Those Scurvy Rascals

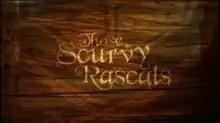
Title card

Those Scurvy Rascals is a children's animated series following the adventures of three underwear-obsessed pirates. First aired by Nickelodeon UK in May 2005, it is now broadcast worldwide. The main characters Sissy Le Poop (called Jolly Roger in some versions), Smelly Pete and Shark Bait (plus Polly the Parrot) all live on the ship called "The Soiled Pair" and go on a different random adventure in every episode. The series was developed and produced by Blue-Zoo Productions and is distributed by Entara.